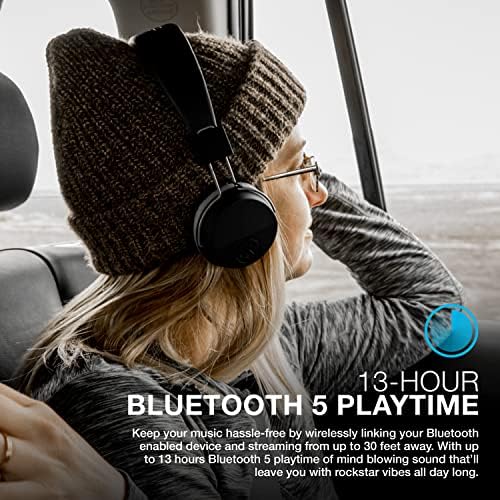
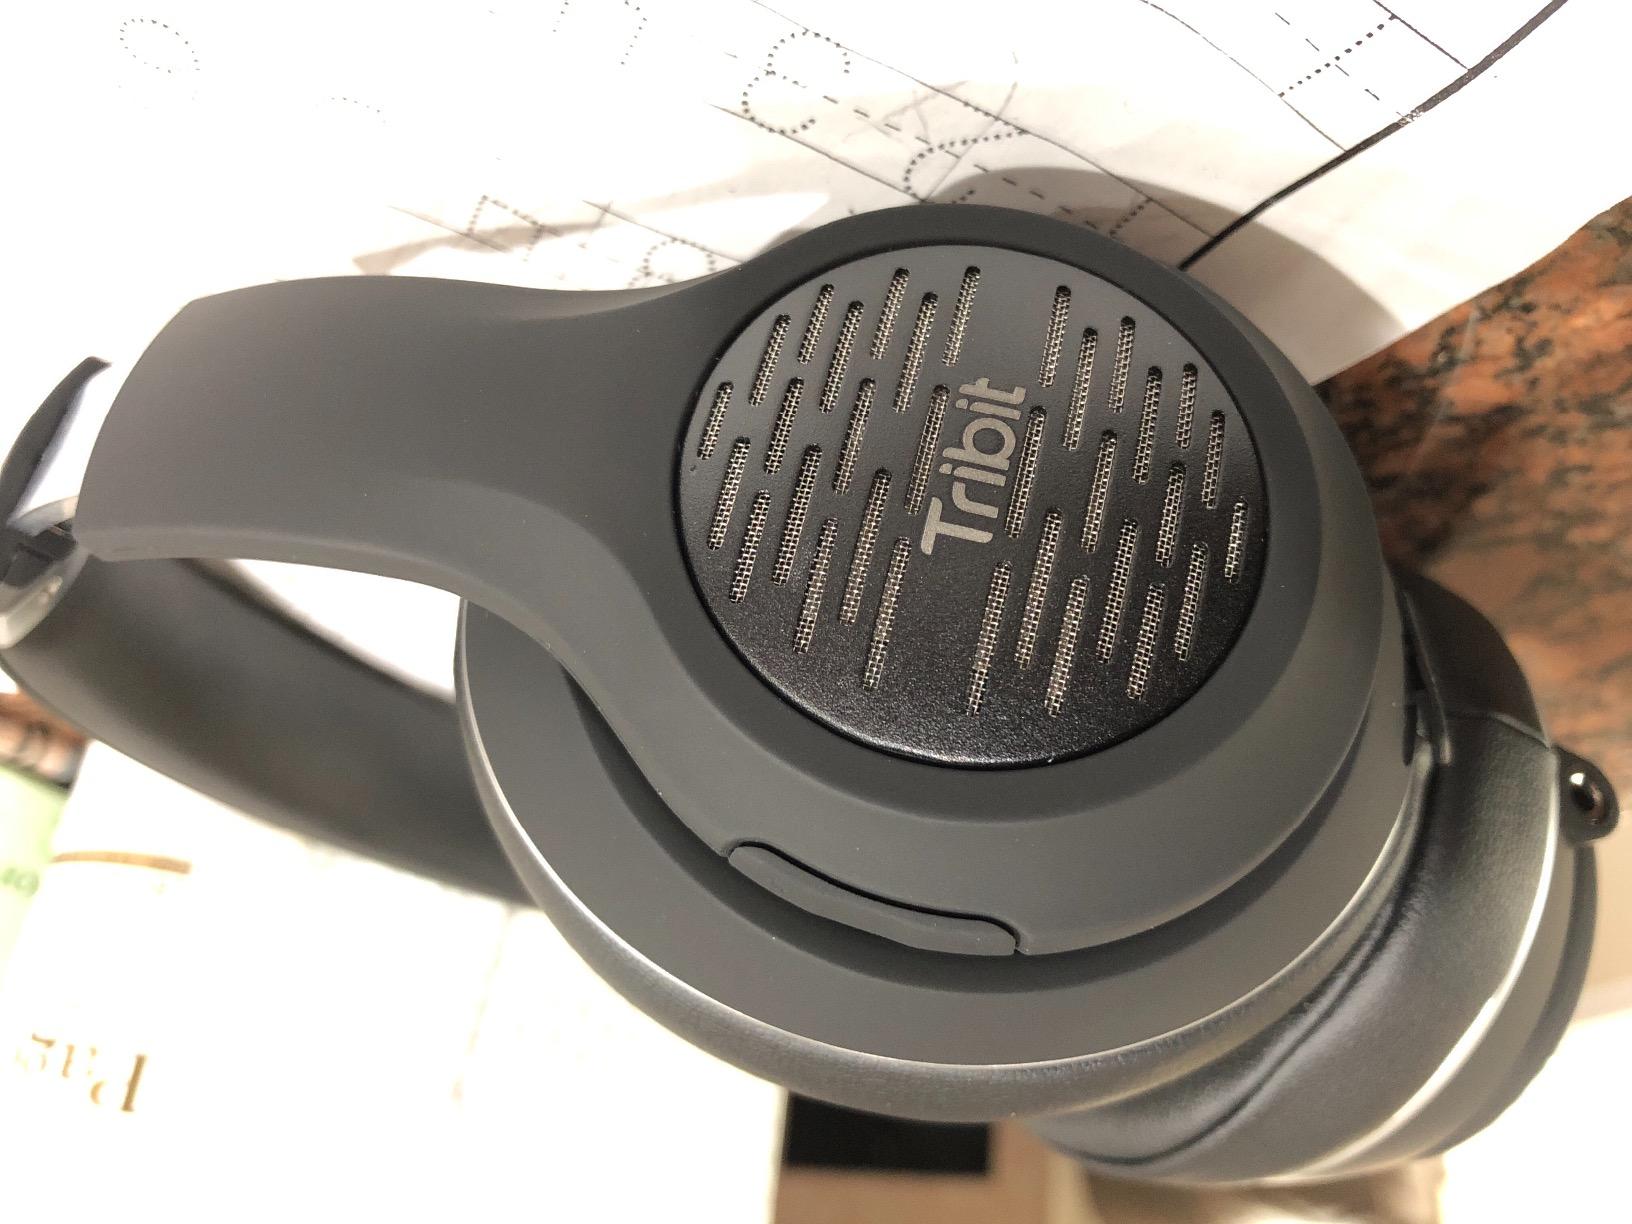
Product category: headphones
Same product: no